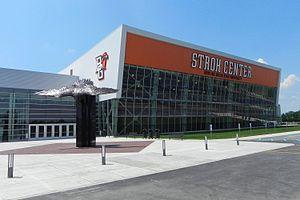
L'université d'État de Bowling Green est une université américaine publique fondée en 1910, installée à Bowling Green, Ohio.